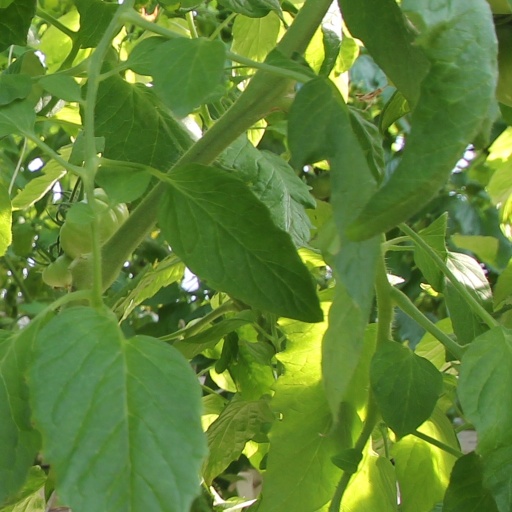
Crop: tomato